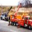
Label: truck